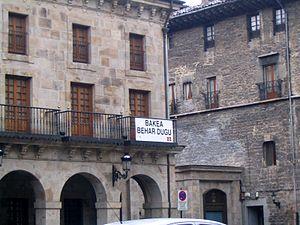
Vue partielle de la mairie de Bergara (Guipuscoa (Pyrénées).